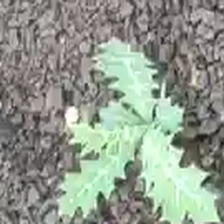
Weed species: Bilayat_(Mexicana_Argemone)